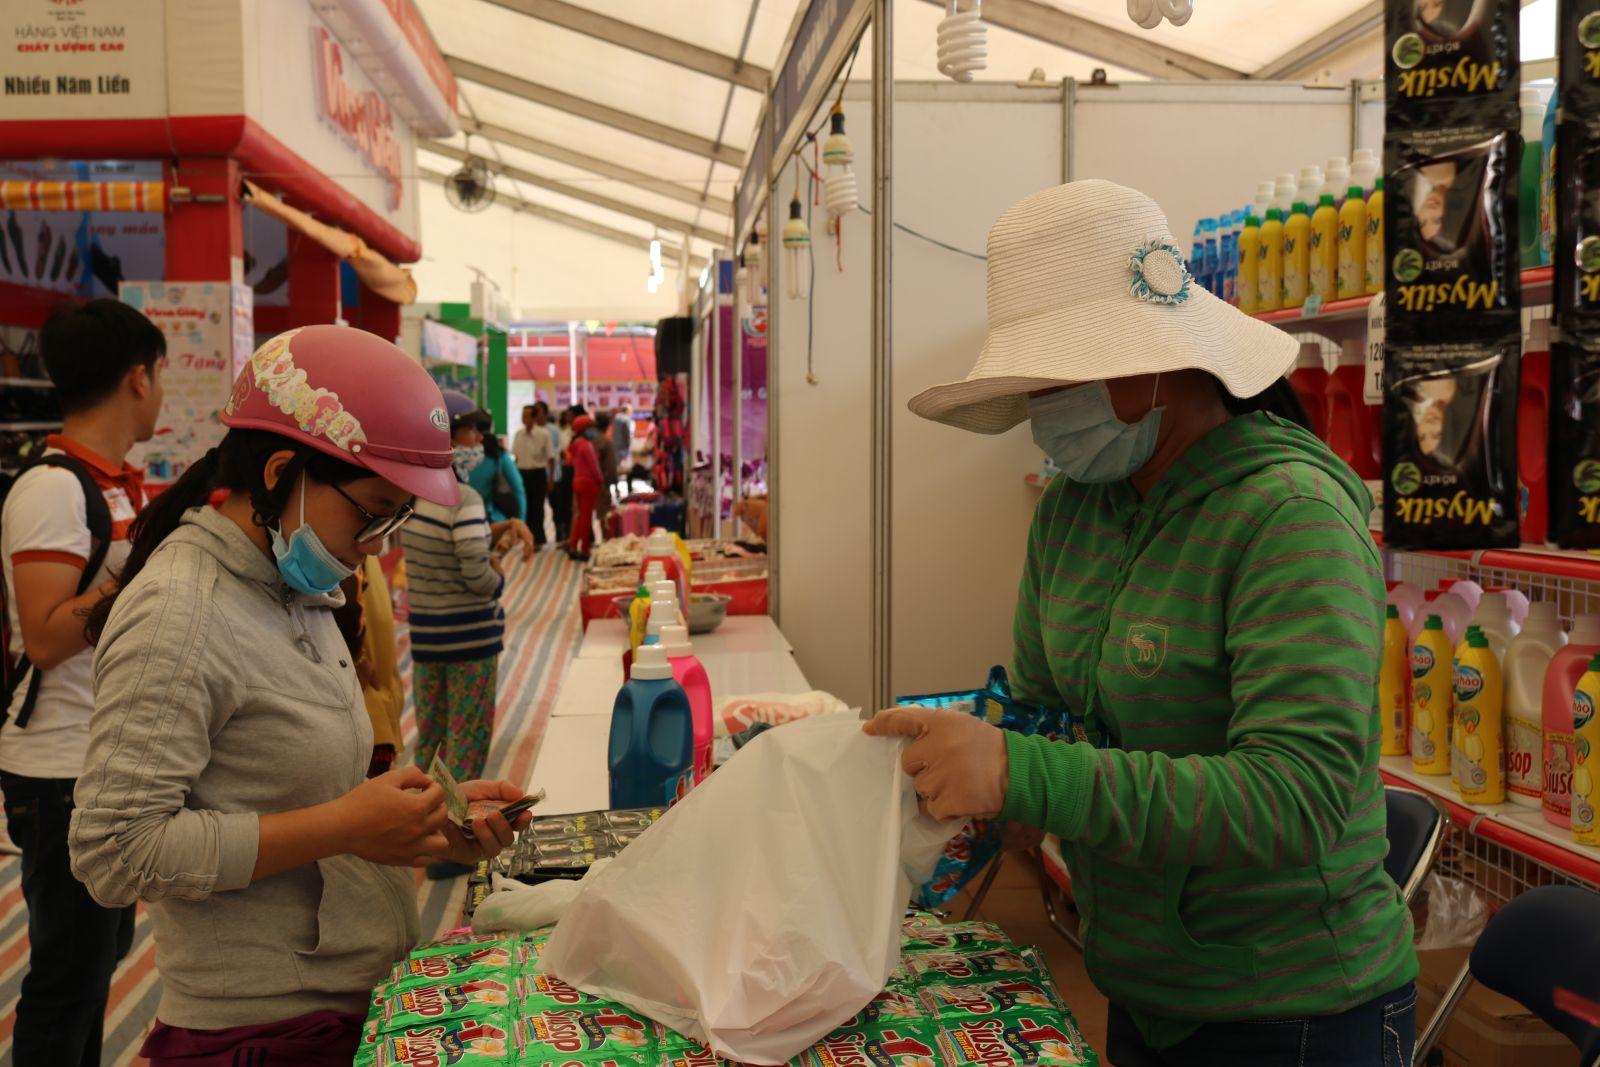
có một người phụ nữ đang đứng bên phải của quầy hàng